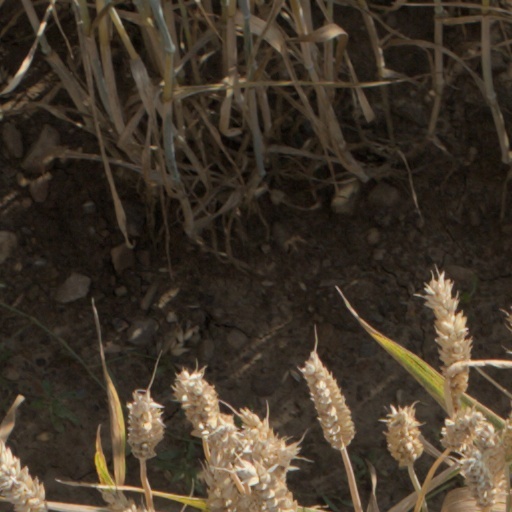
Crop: wheat